Rokeby (Leesburg, Virginia)

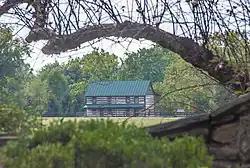
Building on Rokeby Property, September 2012

Rokeby is a Georgian house near Leesburg, Virginia, built in the mid-18th century. The house is the best example of Georgian architecture in Loudoun County. Rokeby served as a repository for U.S. Government documents during the British occupation and burning of Washington in 1814 during the War of 1812. The Declaration of Independence was reputedly kept in the basement.